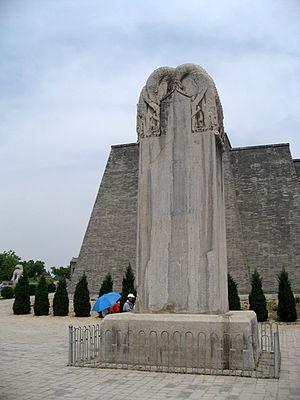
Le mausolée de Qianling est un vaste ensemble funéraire construit pour l'empereur Tang Gaozong. Il abrite également la dépouille de son épouse Wu Zetian. Il est situé dans le comté de Qian, dans la province chinoise du Shaanxi, à environ 85 km au nord-ouest de Xi'an, ville autrefois capitale et alors appelée Chang'an.